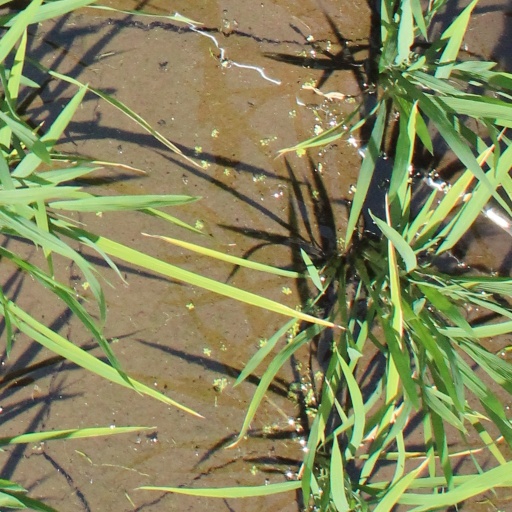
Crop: rice